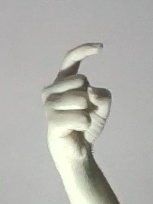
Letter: ra